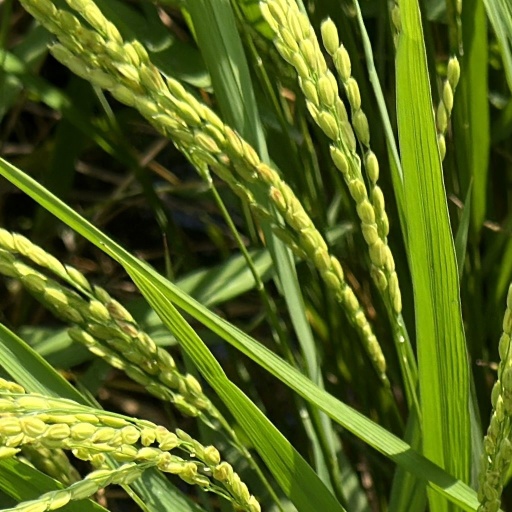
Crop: rice